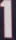
Number: 1